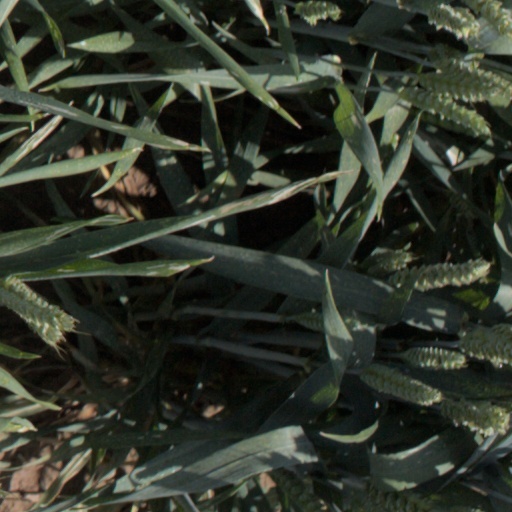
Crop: wheat